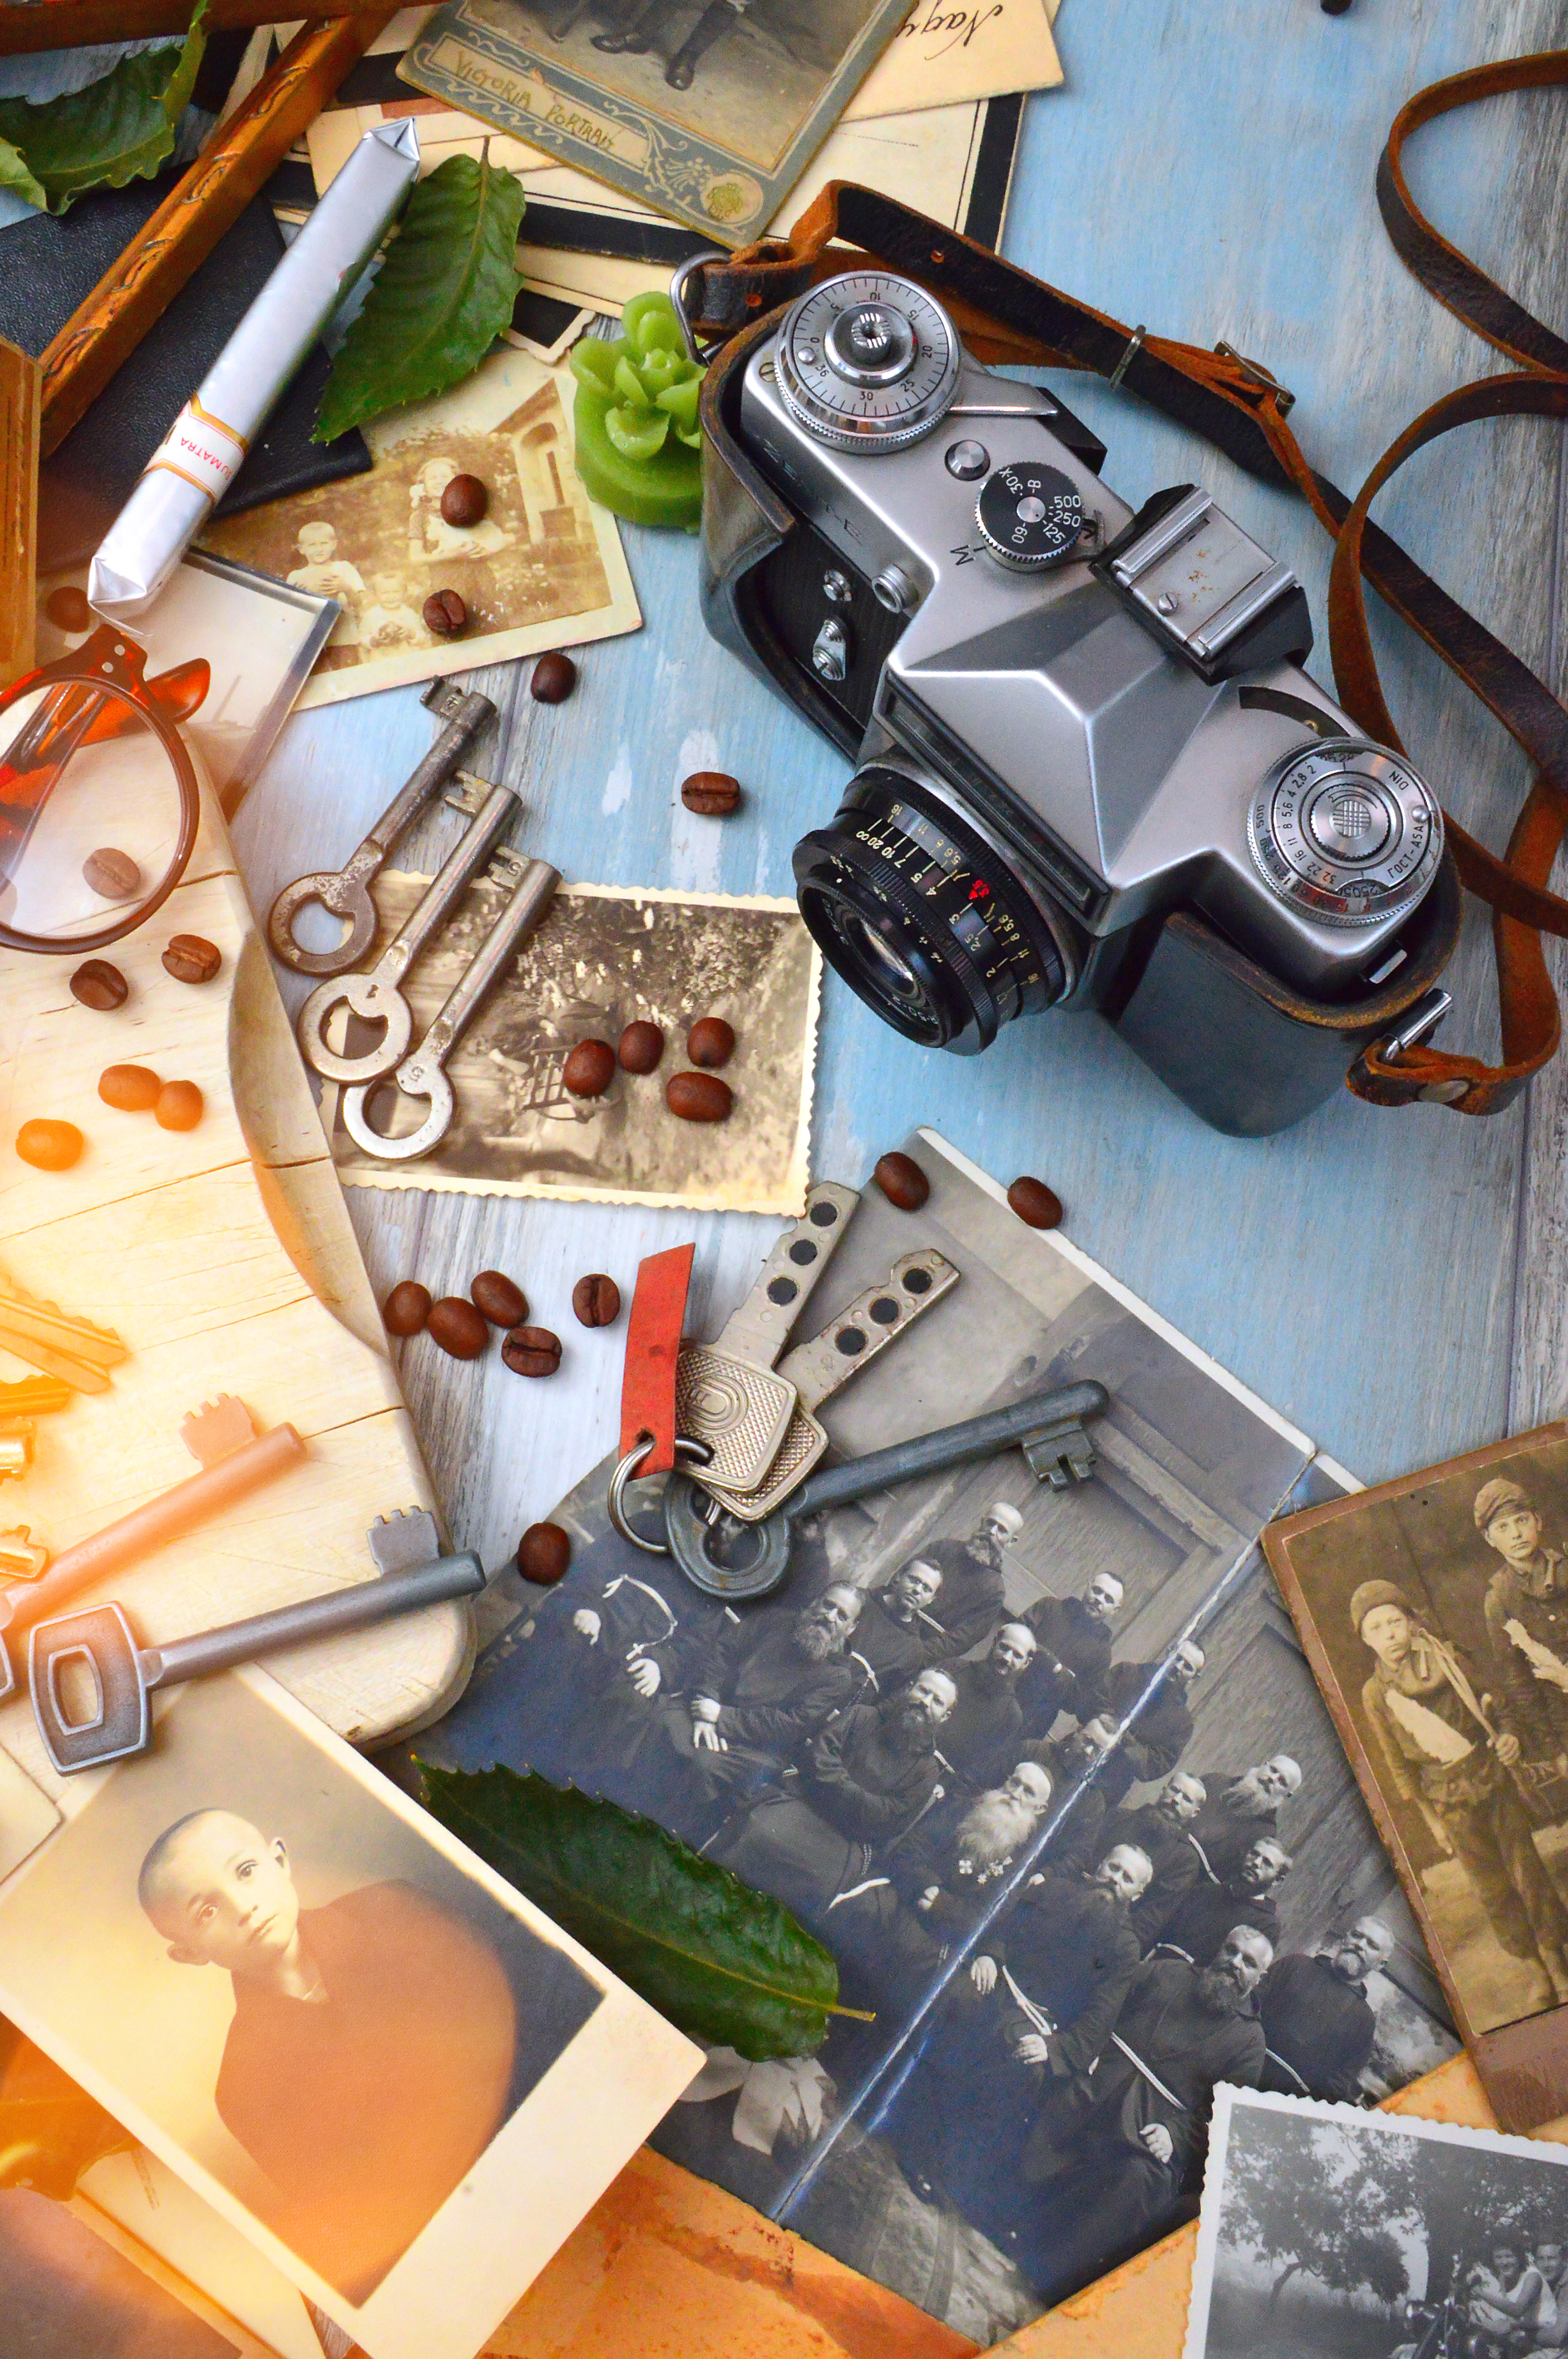
camera, still, life, retro, vintage, old, photo, film, background, wooden, table, analog, photography, lens, view, style, concept, top, technology, traditional, equipment, antique, picture, classic, photograph, automotive design, car